Hinduism and LGBTQ topics

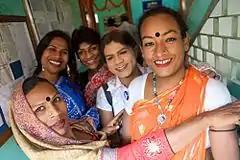
Hijra people in Bangladesh.

Hindu views of homosexuality and LGBTQ (lesbian, gay, bisexual, and transgender) issues more generally are diverse, and different Hindu groups have distinct views. Hinduism describes a third gender that is equal to other genders and documentation of the third gender are found in ancient Hindu and Buddhist medical texts. The Kamasutra mentions Hijras and relations with them, and there are several Hindu temples which have carvings that depict both men and women engaging in sexual acts with Hijras. There are numerous cases of Hindu deities and figures that had physically transformed to different genders.